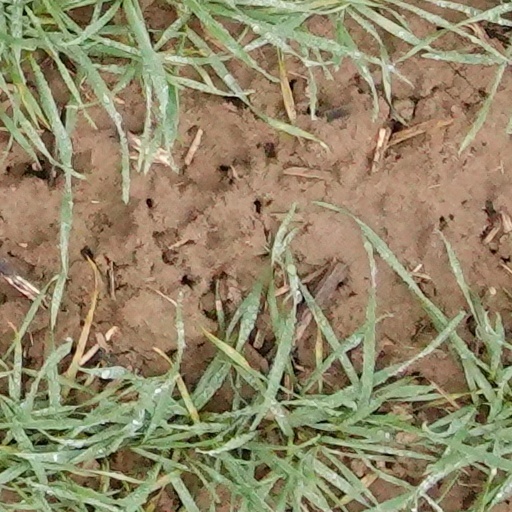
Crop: wheat